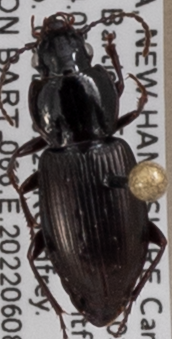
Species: Pterostichus pensylvanicus
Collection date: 2022-06-08
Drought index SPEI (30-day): -0.594
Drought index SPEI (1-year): -0.38
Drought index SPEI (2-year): -1.16